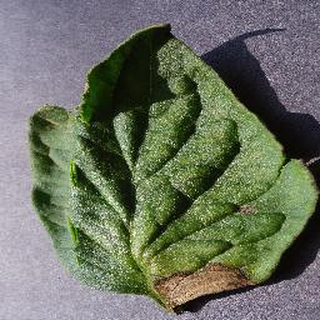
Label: tomato_late_blight